Theater Duisburg

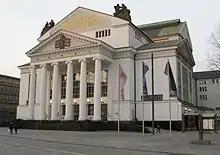
Theater Duisburg (2009)

The Theater Duisburg is located in Duisburg, Germany and is one of two opera houses where performances are given by the Deutsche Oper am Rhein. The other is the Opernhaus Düsseldorf in Düsseldorf.